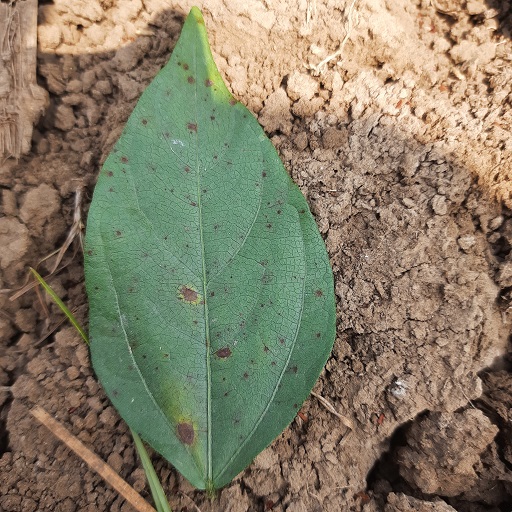
Label: Anthracnose